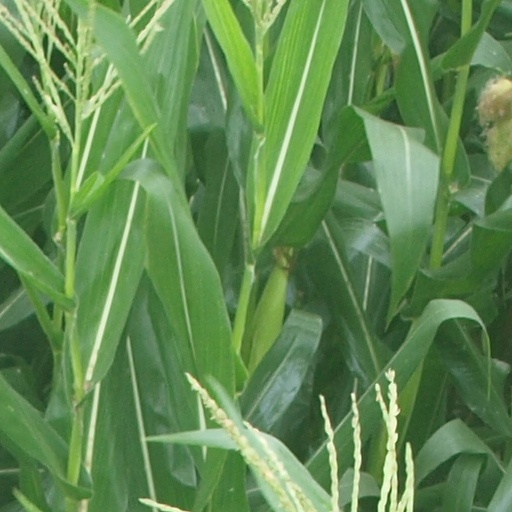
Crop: maize; corn